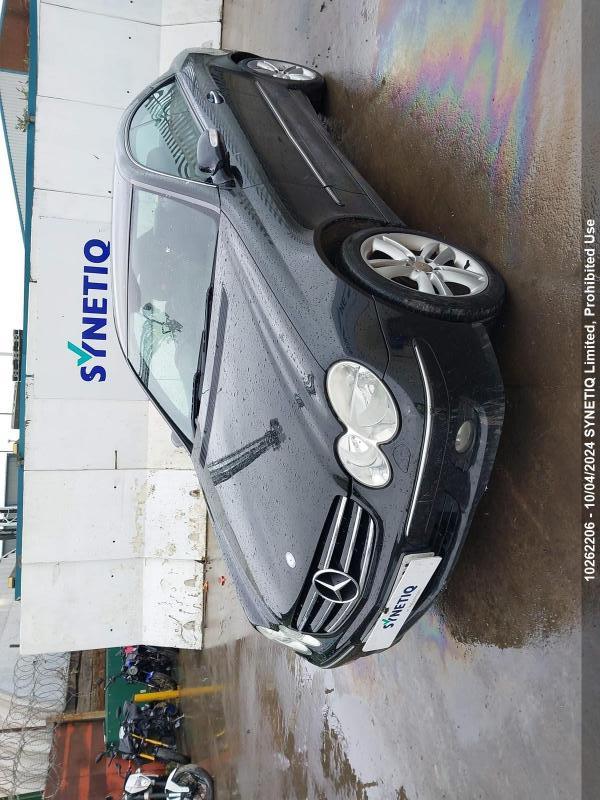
Aucun dommage détecté.
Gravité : aucun